181st Intelligence Wing

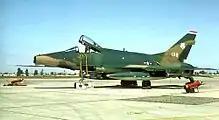
F-100D 56-3198 in Vietnam War camouflage livery, 1971

In the summer of 1979 the unit had begun conversion to the F-4C Phantom II (actual aircraft were Vietnam War EF-4C Wild Weasel aircraft which had been de-modified). By 1 April 1988 the unit had completed its conversion to more the advanced F-4E version of the Phantom II. However, the squadron was not assigned the specialized Wild Weasel mission, and it operated its F-4Cs in the conventional strike role. With the receipt of the Phantoms in 1979, the 113th began using Tactical Air Command Tail Code "HF" on their aircraft (Hulman Field). The 113th initially operated the F-4Cs in a tactical role. In addition, they served in the air defense role as part of the Air National Guard taking over the mission of the inactivated Aerospace Defense Command for continental air defense. In the air defense role, the squadron operated under Air Defense, Tactical Air Command (ADTAC), a named unit that operated at the numbered air force level of TAC.